Issaquah, Washington

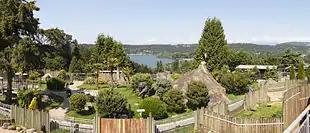
View of Lake Sammamish from the zoo

The Cougar Mountain Zoo is located on west of Issaquah on the north slope of Cougar Mountain. The zoo was founded in 1972 and is home to many endangered birds and animals, as well as cougars, lemurs, reindeer, and wallabies. In 2007, the zoo added two Bengal tiger cubs who had been raised in a Florida preserve.